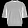
Label: T - shirt / top